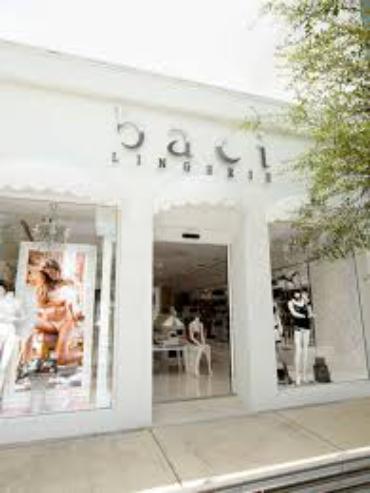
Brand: Baci Lingerie
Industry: Clothes